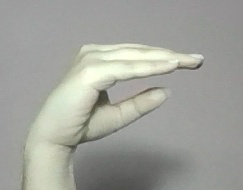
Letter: jeem